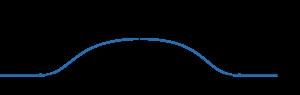
En mathématiques, une fonction C∞ à support compact est une fonction infiniment dérivable dont le support est compact. Lorsque la fonction va de ℝⁿ dans ℝ, l'espace de ces fonctions est noté C∞
En mathématiques, les fonctions régulières et les fonctions analytiques sont deux types courants et d'importance parmi les fonctions. Si on peut prouver que toute fonction analytique réelle est lisse, la réciproque est fausse.